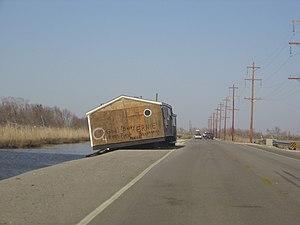
Cet article traite de la chronologie détaillée relative au passage de l’ouragan Rita en septembre 2005.